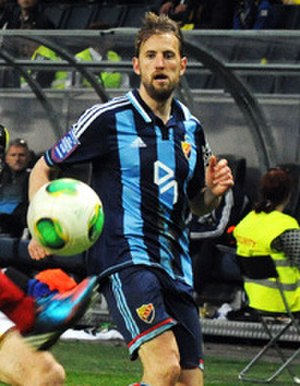
Peter Nymann Mikkelsen
Peter Nymann
Peter Nymann Mikkelsen er en dansk fodboldspiller, der spiller for danske AC Horsens. Nymann spiller højre kant, men kan også spille i venstre side.